Eccentric (mechanism)

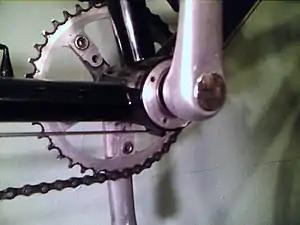
Eccentric bottom bracket on a Burley tandem bicycle held in place with two set screws

In mechanical engineering, an eccentric is a circular disk ("eccentric sheave") solidly fixed to a rotating axle with its centre offset from that of the axle (hence the word "eccentric", out of the center).